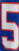
Number: 5